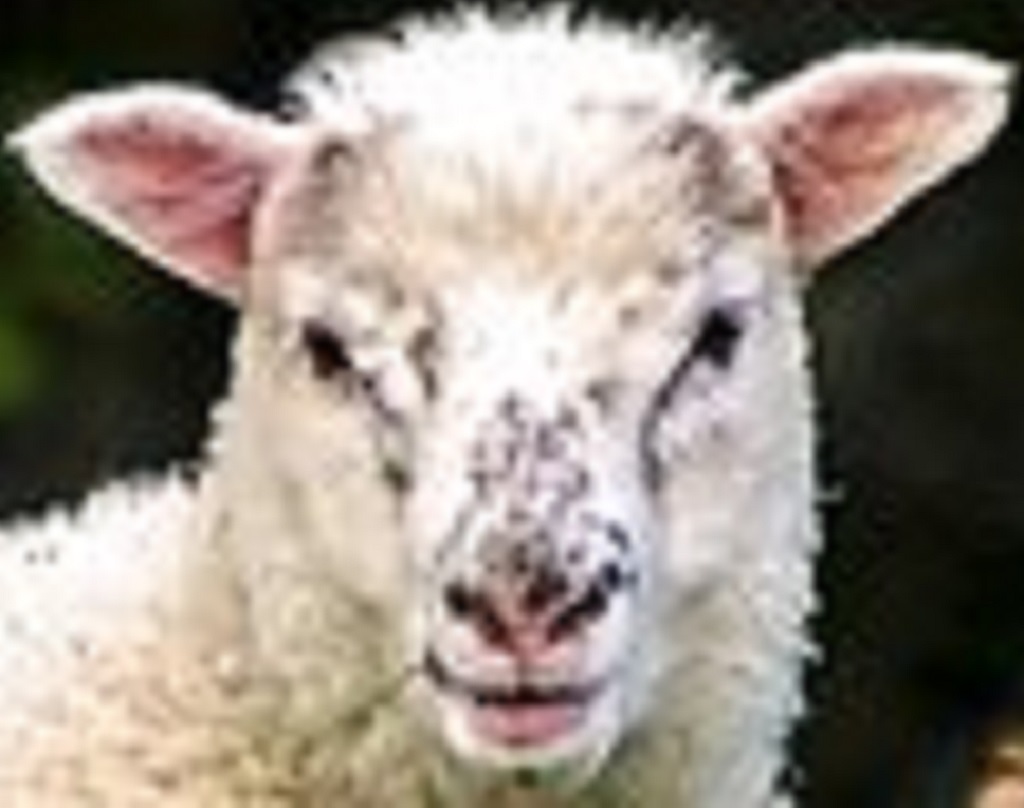
Label: no pain